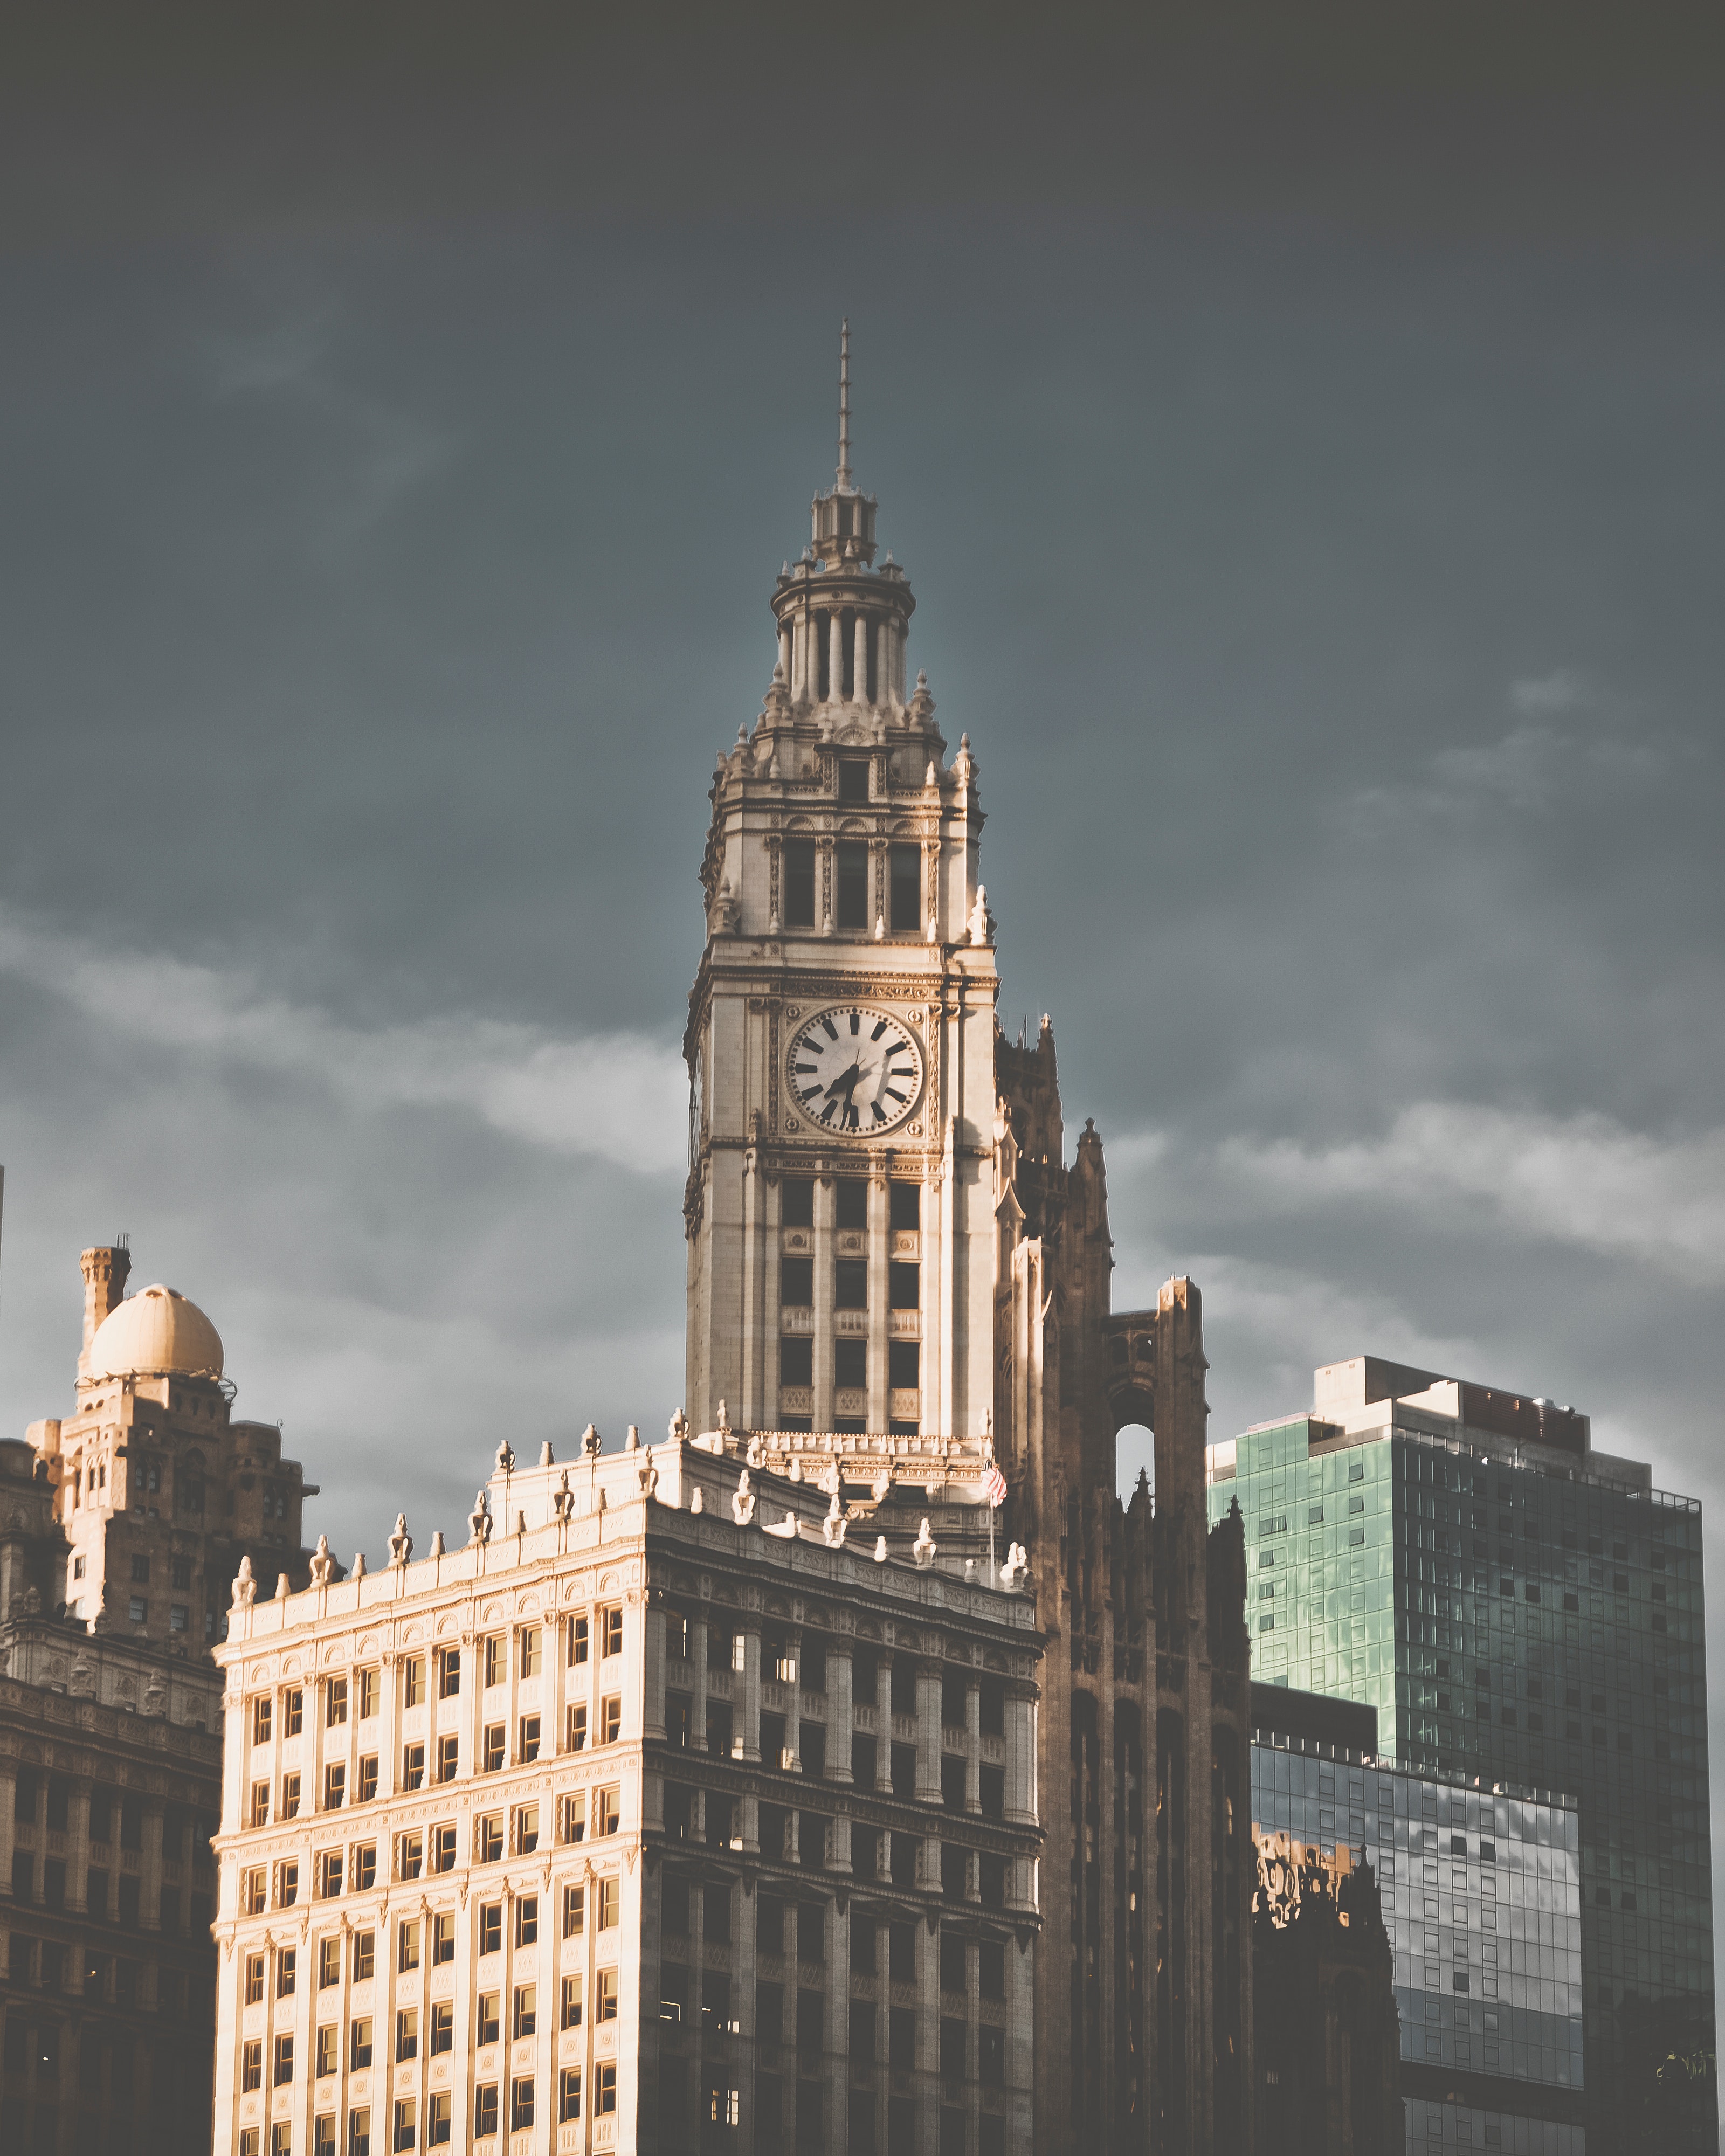
landmark, sky, city, urban area, architecture, building, daytime, metropolis, metropolitan area, skyscraper, human settlement, cloud, tower, downtown, skyline, spire, tower block, cityscape, facade, photography, tourism, world, tourist attraction, roof, night, meteorological phenomenon, medieval architecture, metal